Military history of African Americans

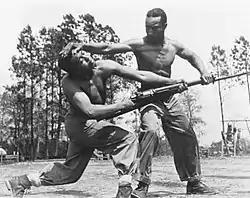
Unarmed combat training Marine Corps Base Montford Point (NARA)

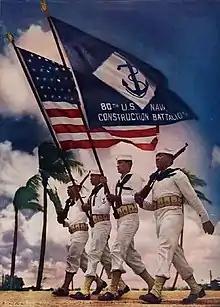
80th Seabees color guard

Politicians like Senator James Eastland, however, saw this development in the FEPC not only as an insult to the returning white soldier but also a gateway for communist and immoral influence within federal government. Here discriminatory treatment toward African American soldiers and employees is shown by Senator Eastland projecting the narrative of sexualised violence to make a connection between soldiers of colour that were accused of rape, and the black veterans who were given beneficiaries of the FEPC. Claiming in his own words that the same 'racial characteristics are common to the members of the same race', referring to Black Americans.